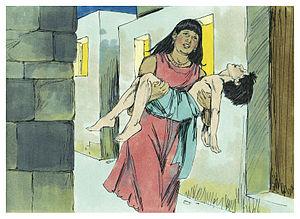
Illustration biblique du livre de la Exode chapitre 13 עברית: 13 האיור המקראי של change me! פרק हिन्दी: {{{hi}}} अध्याय change me! की पुस्तक की बाइबिल चित्रण Bahasa Indonesia: Ilustrasi Alkitab dari Kitab Keluaran pasal 13 Italiano: Illustrazione biblica del libro della change me! Capitolo 13 日本語: change me!13章の本の聖書の実例 Jawa: Ilustrasi Alkitab saking Kitab Pangentasan pasal 13 한국어: change me! 13 장 장부의 성경 그림 Bahasa Melayu: Ilustrasi Alkitab dari Kitab Keluaran pasal 13